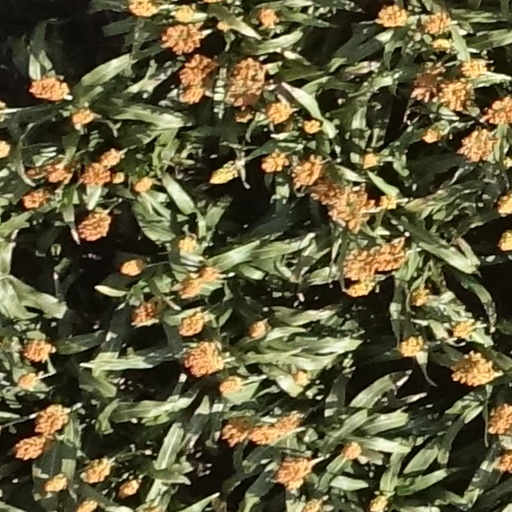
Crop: sorghum